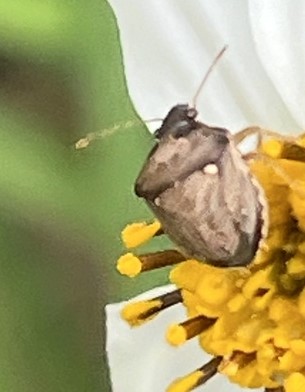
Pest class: stink_bug